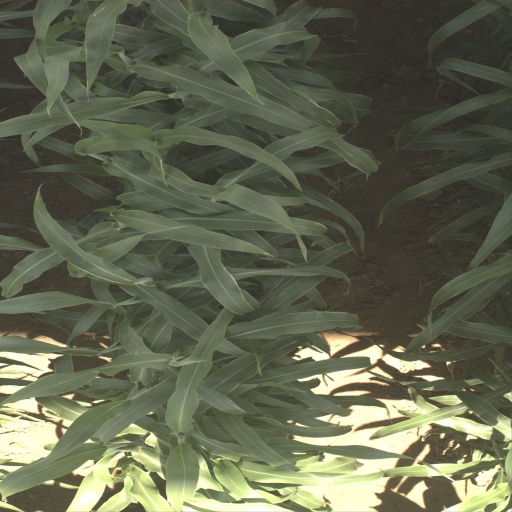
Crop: sorghum